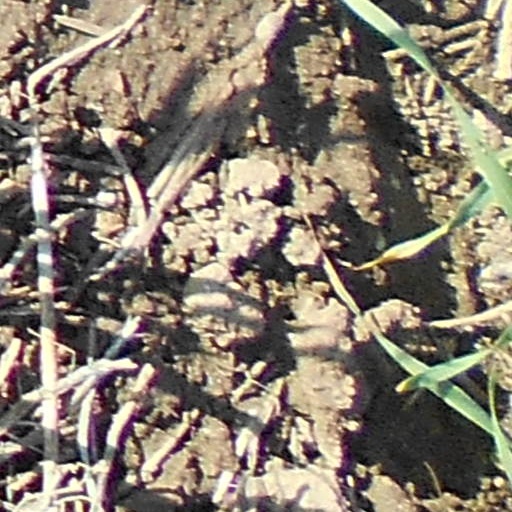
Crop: wheat